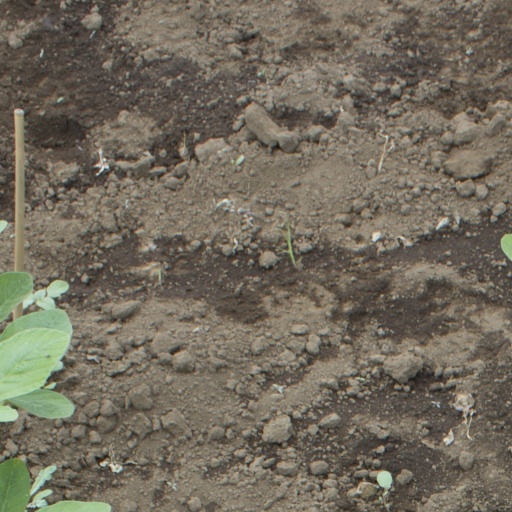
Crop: soybean